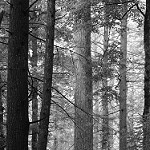
Label: B & W